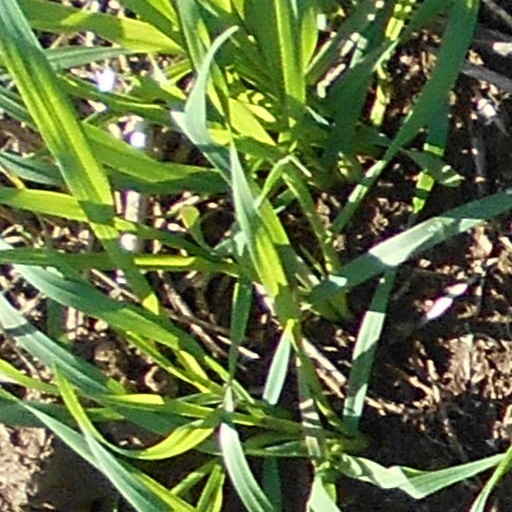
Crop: wheat